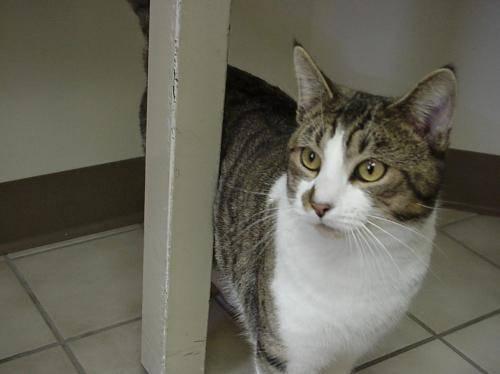
cat